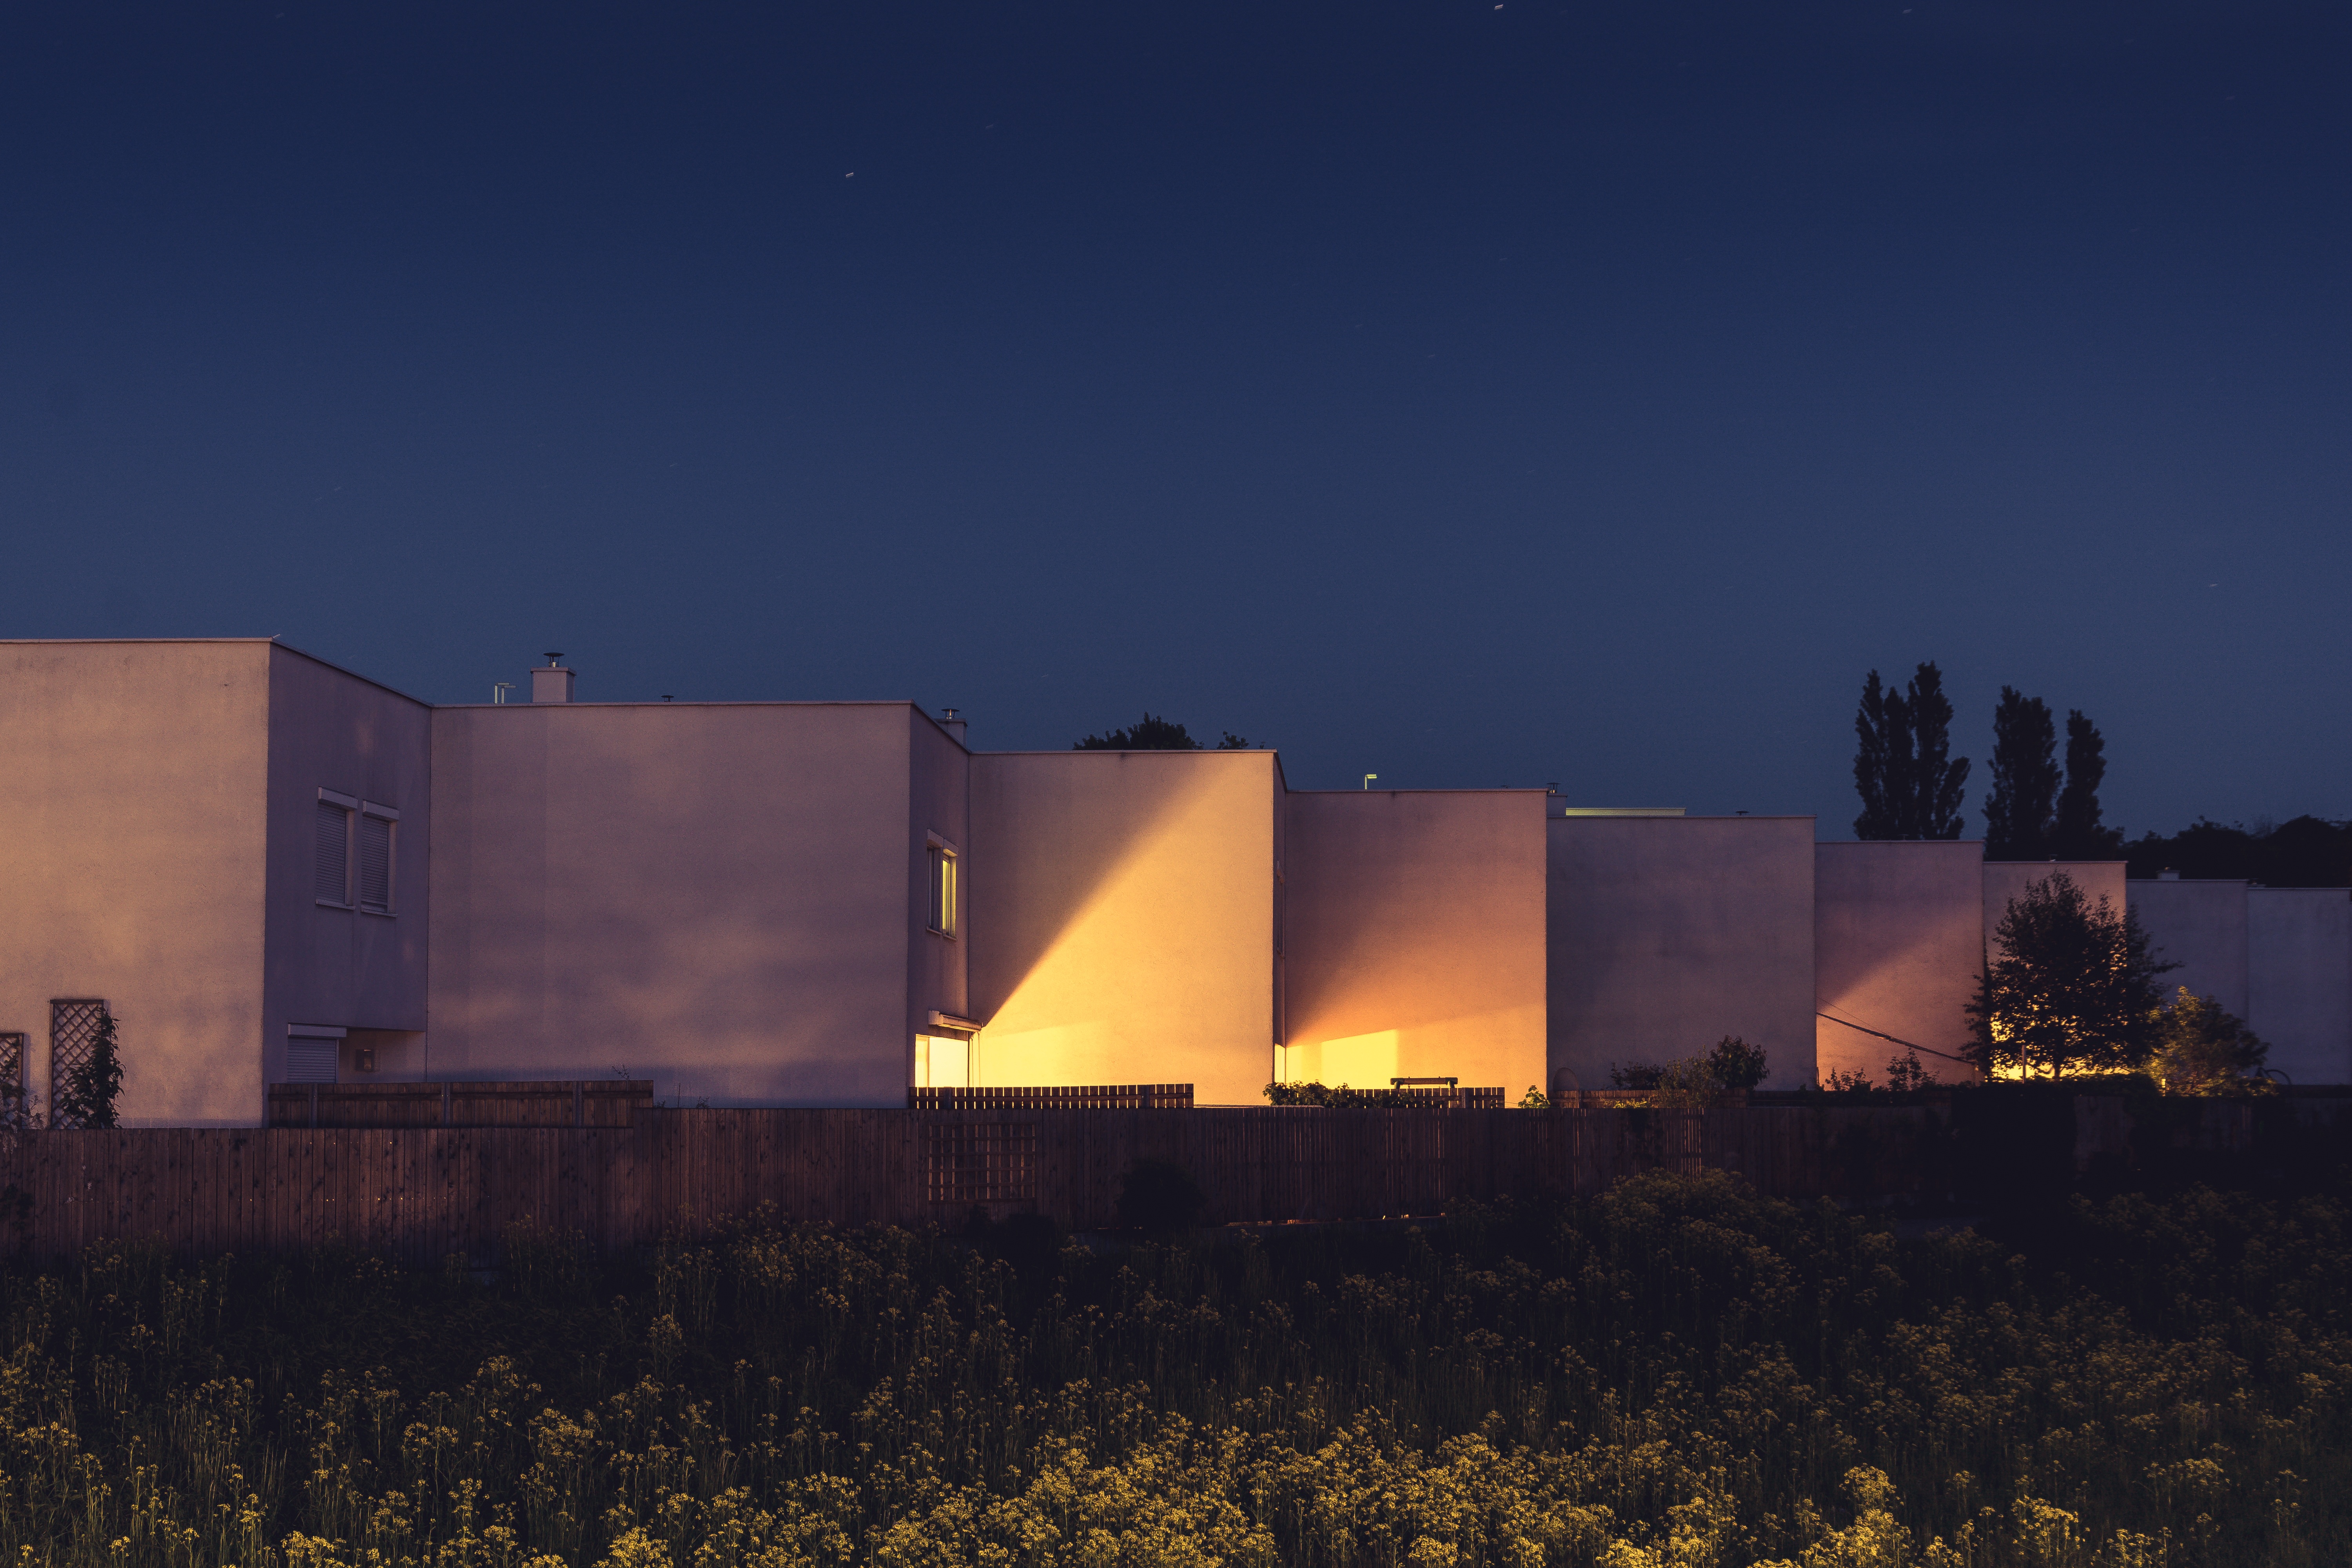
light, architecture, sky, sunset, night, house, sunlight, morning, building, cityscape, dusk, evening, reflection, blue, lighting, at night, in the evening, lights, night lights, urban area, night picture, row house, storey house, atmosphere of earth